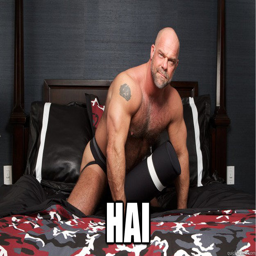
sneeze into fan whatever foul bachelor frog